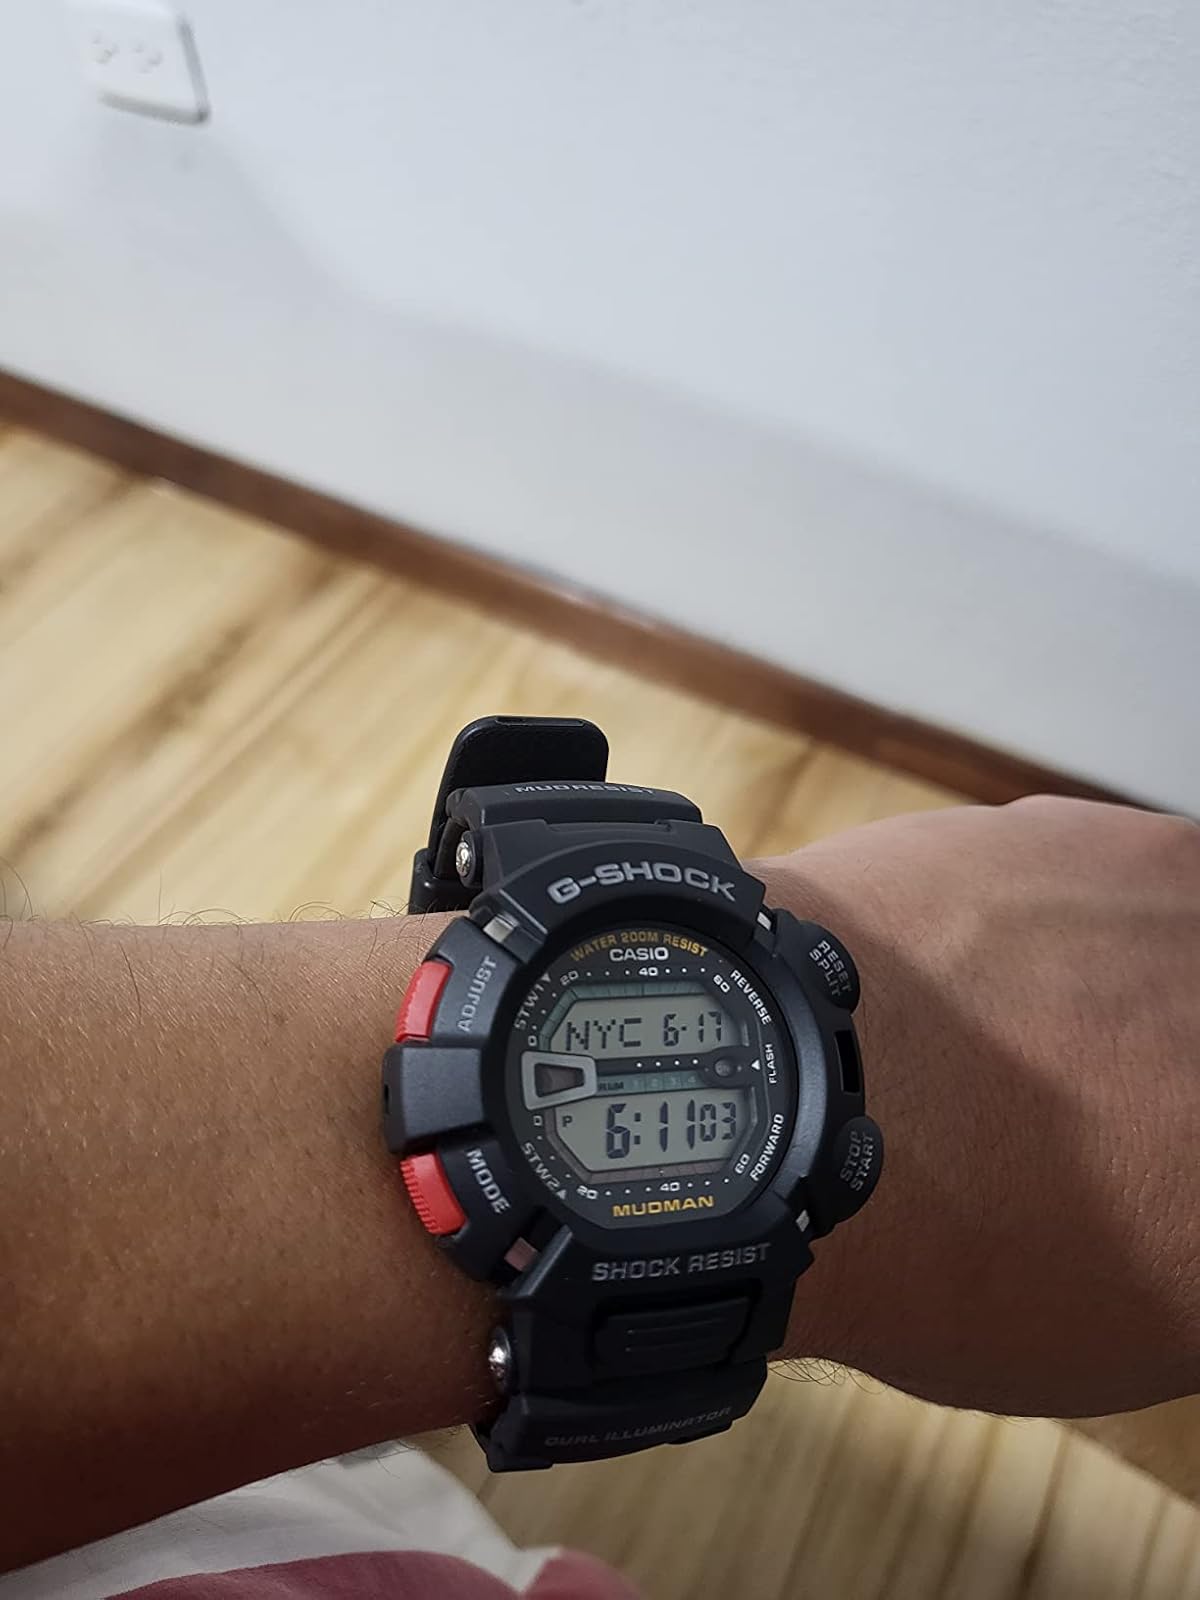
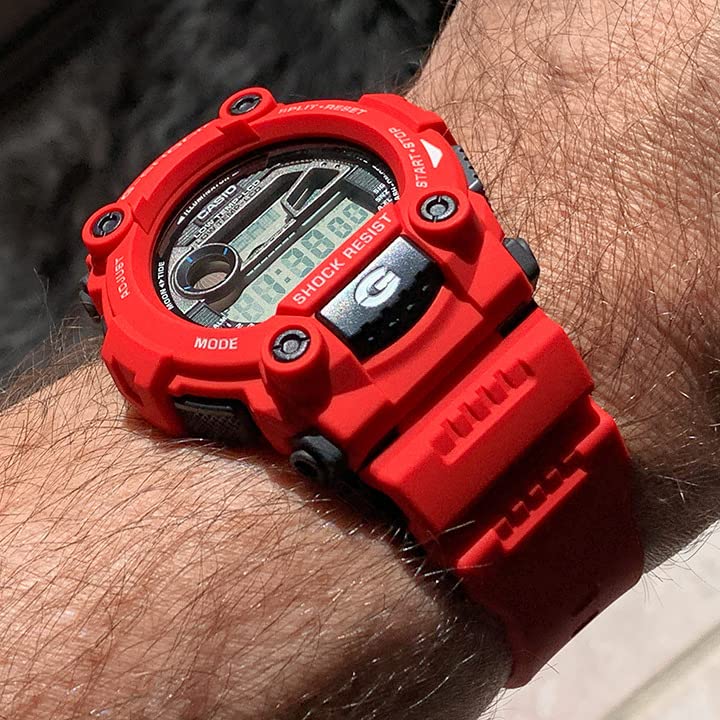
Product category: accessories_watch
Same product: no